Sorsogon

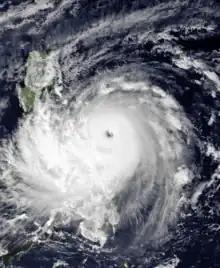
Typhoon Nina (known as "Sisang") the strongest typhoon that hit the province killing at least 200 people

The most notable typhoon is in 1987, when Sorsogon was devastated by Super Typhoon Nina named "Sisang". It was a major disaster in the Province of Sorsogon. Damages in properties cost millions of pesos and killing 200 people. It is said that Sisang is the strongest typhoon that hit the province, especially its capital, Sorsogon City. According to PAGASA, Typhoon Nina ravaged with a wind of and a gustiness of . Thousands of houses plus business establishments were destroyed by the said natural calamity. Typhoon Sisang hit the Sorsogon soil at around 7:00 pm and it last until dawn of the next day. It also caused massive storm surges particularly around the Sorsogon Bay area which contributed to the many fatalities during the battering of the typhoon.